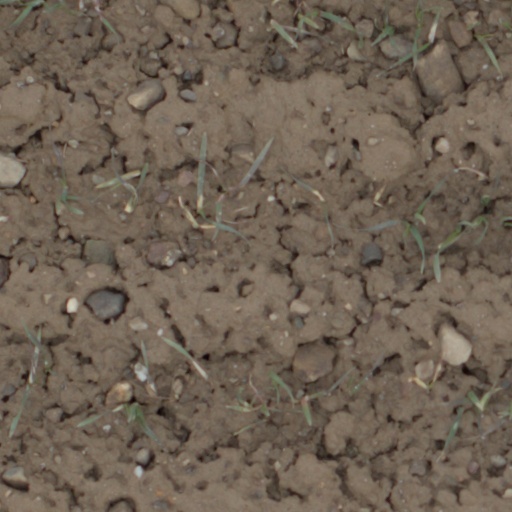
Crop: wheat